Asif Ali (actor)

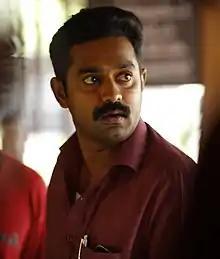
Asif in 2018

Asif Ali (born 4 February 1986) is an Indian actor and producer, who works in the Malayalam film industry. He started his film career with Shyamaprasad's 2009 film, "Ritu".